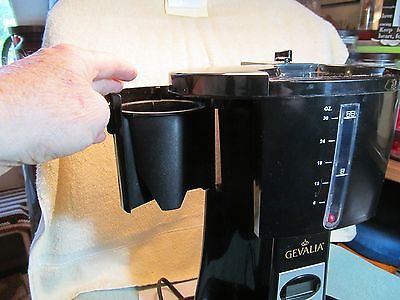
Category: coffee maker